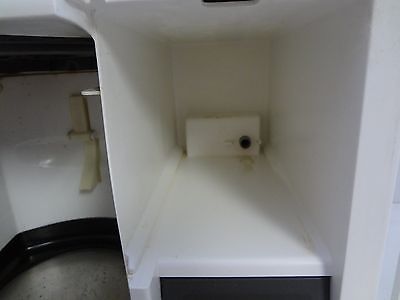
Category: coffee maker